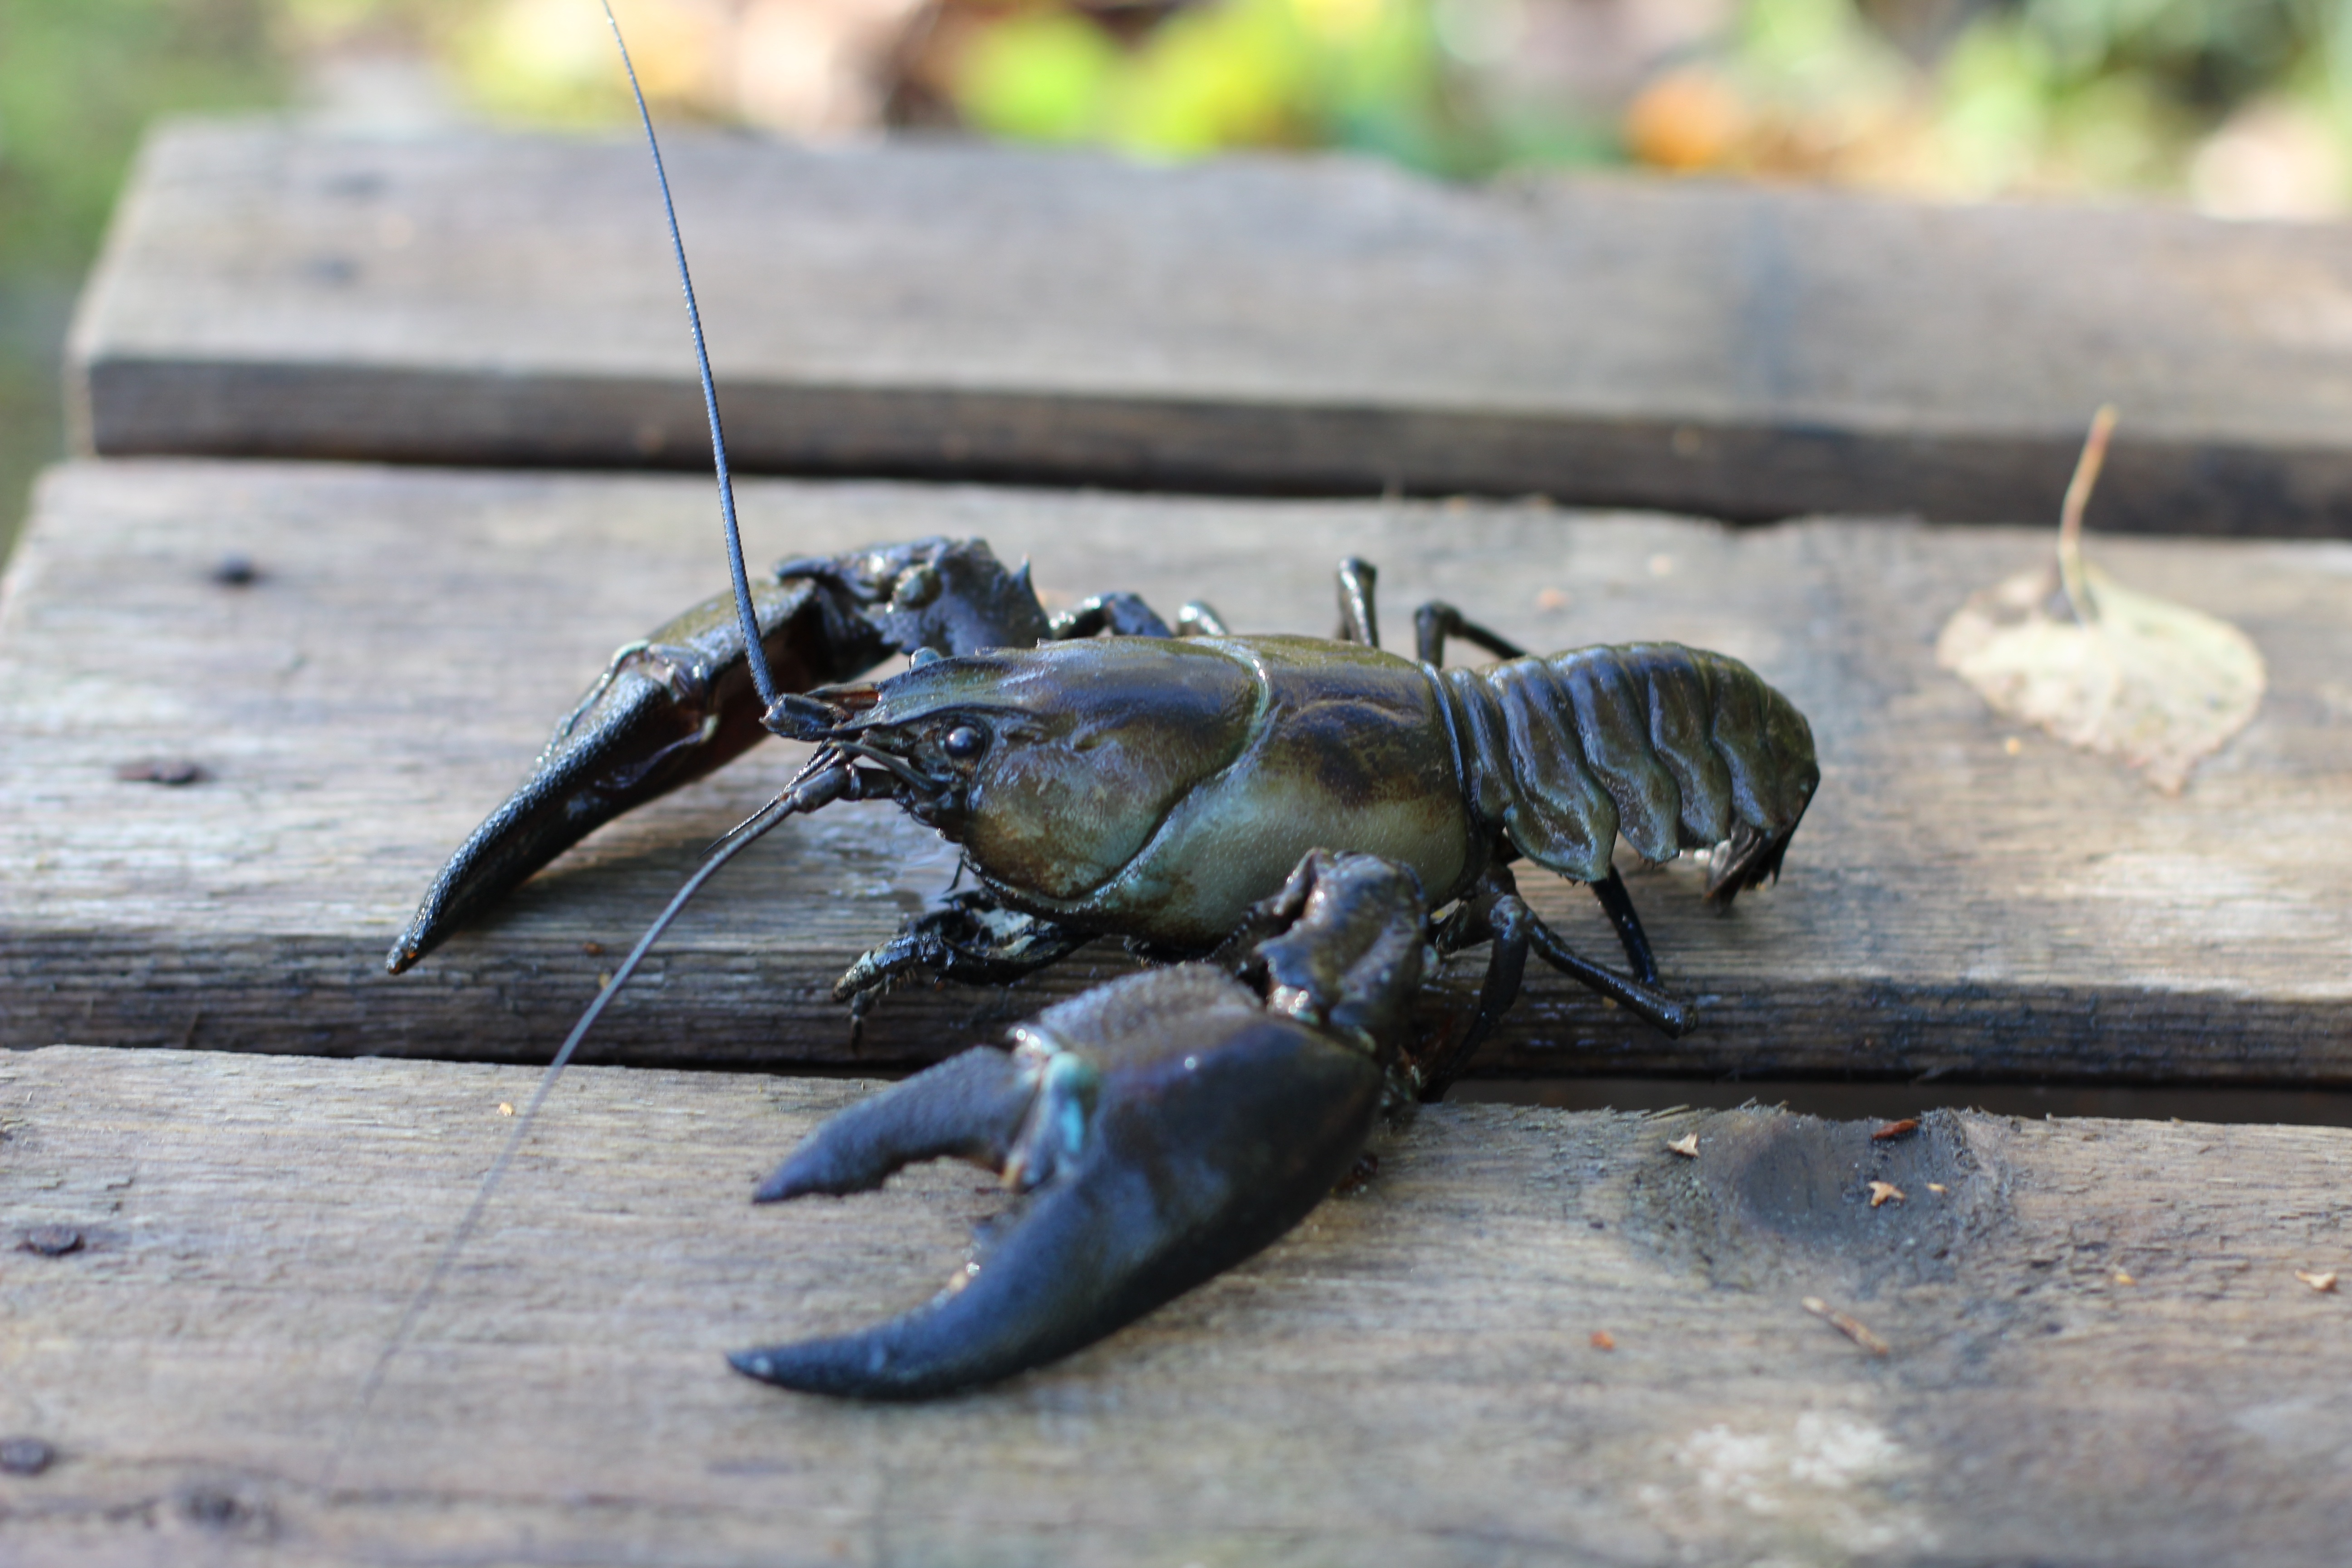
food, insect, seafood, fauna, crab, invertebrate, shrimp, crustacean, alive, crayfish, arthropod, crebs, decapoda, animal source foods